National Commission for the Fight against Genocide

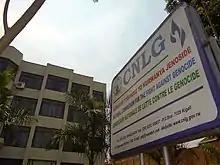
The Commission for the Fight against Genocide's headquarters in Kigali in 2012

The National Commission for the Fight against Genocide (CNLG) is a Rwandan organisation that is concerned with the 1994 Rwanda genocide. They are involved with studying what happened. Their mission is to preserve the memory of the crimes and to study how it can be avoided. The organisation is mandated by section 179 of the Constitution of Rwanda.